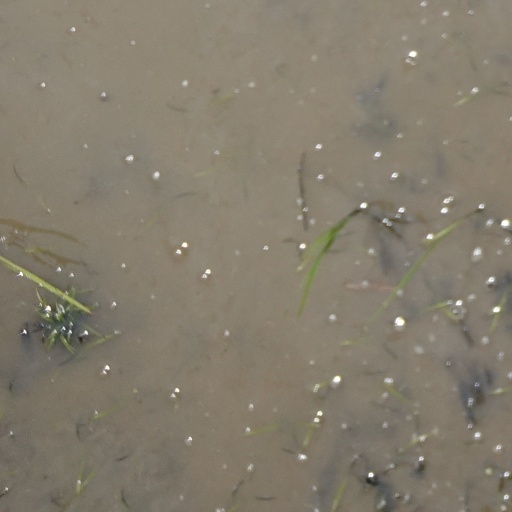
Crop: rice